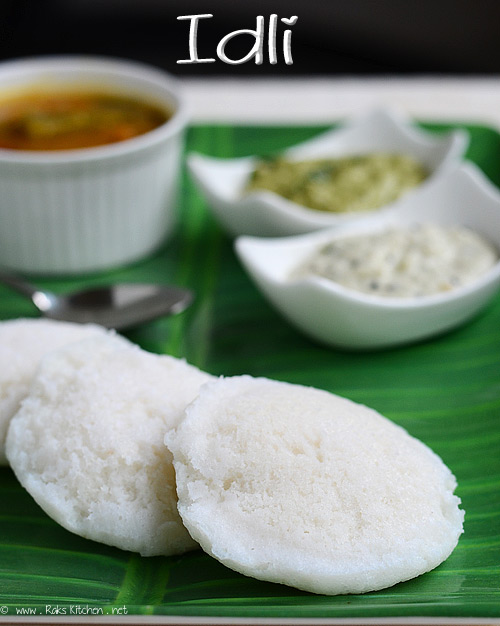
Dish: idli